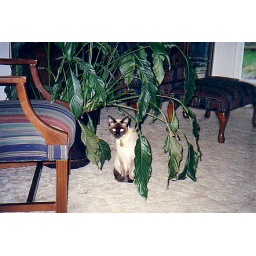
J.D. and Kris's then-young cat Nemo in their old house when I went to feed him. He was shy.